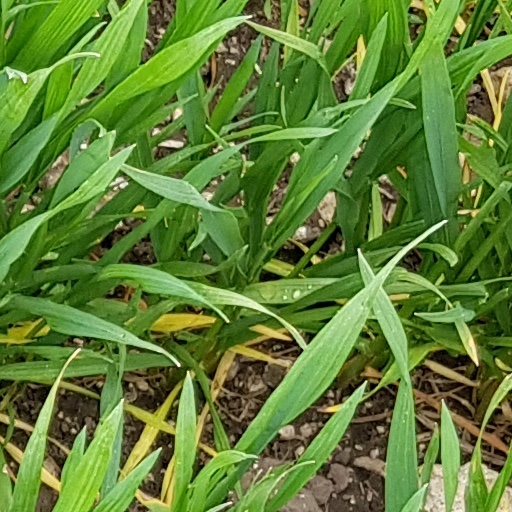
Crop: wheat